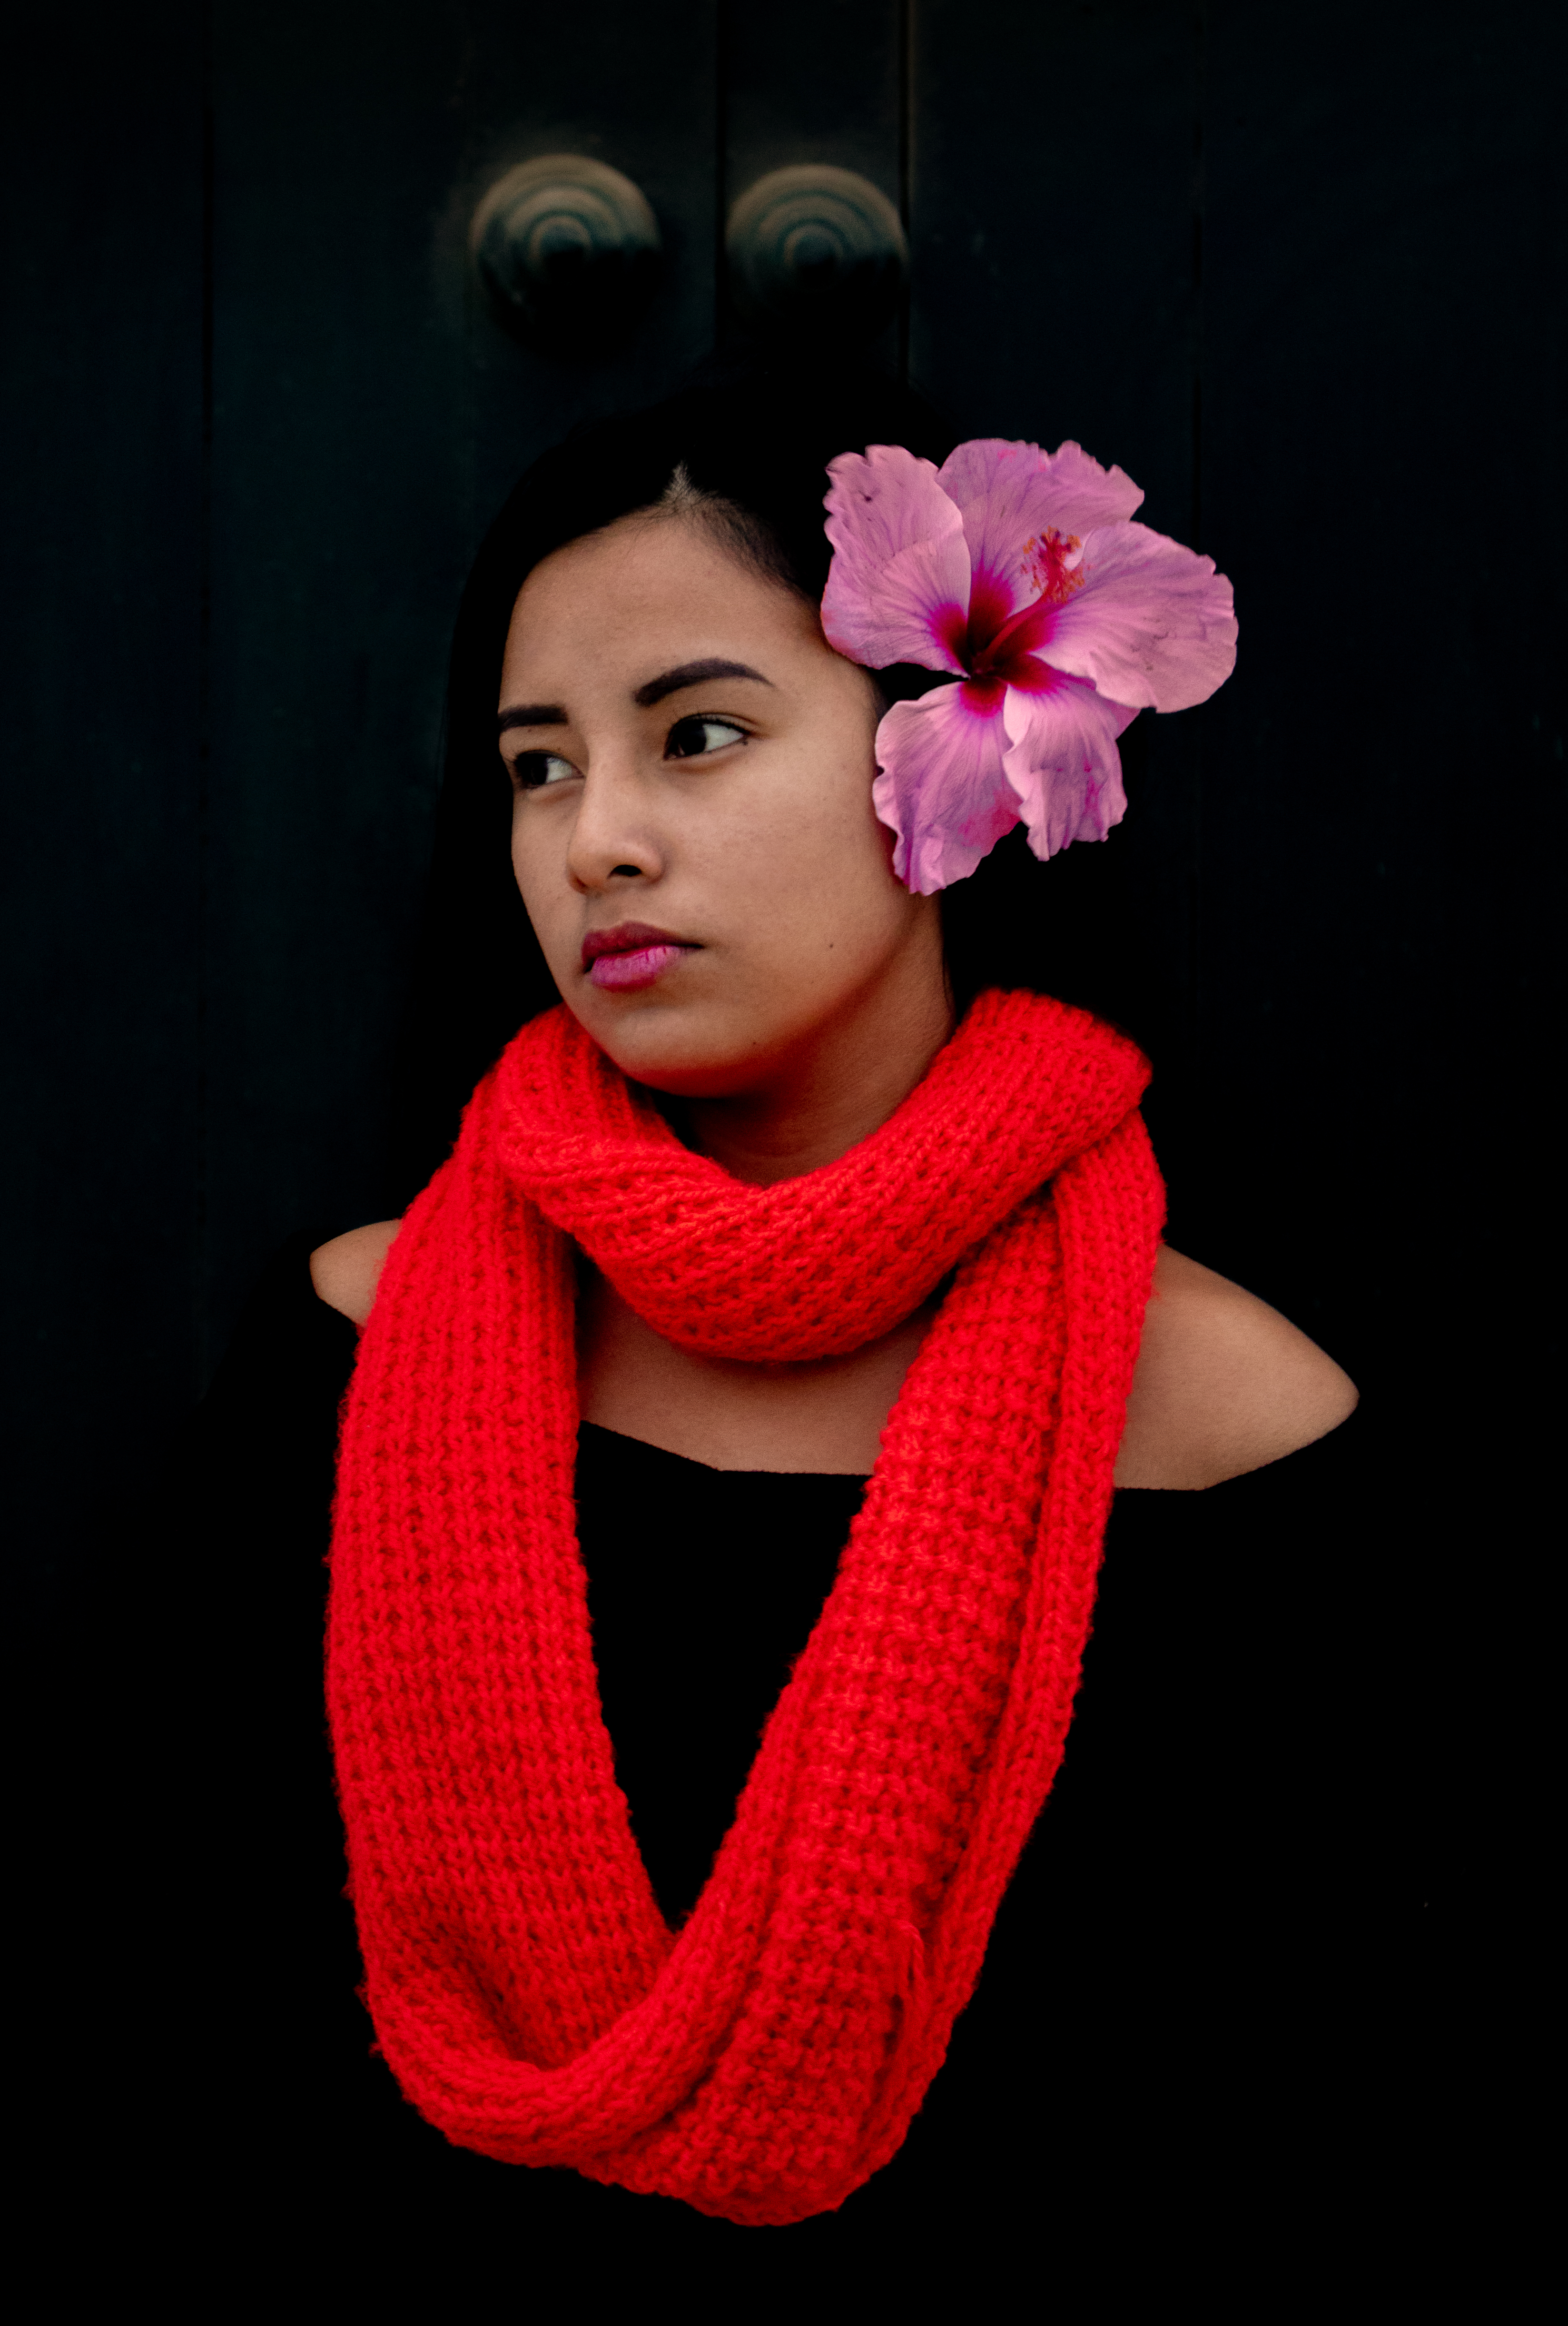
girl, red, pink, beauty, scarf, magenta, lip, model, photo shoot, smile, neck, portrait